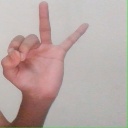
अक्षर: ण